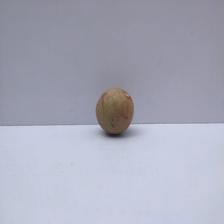
Size: Small